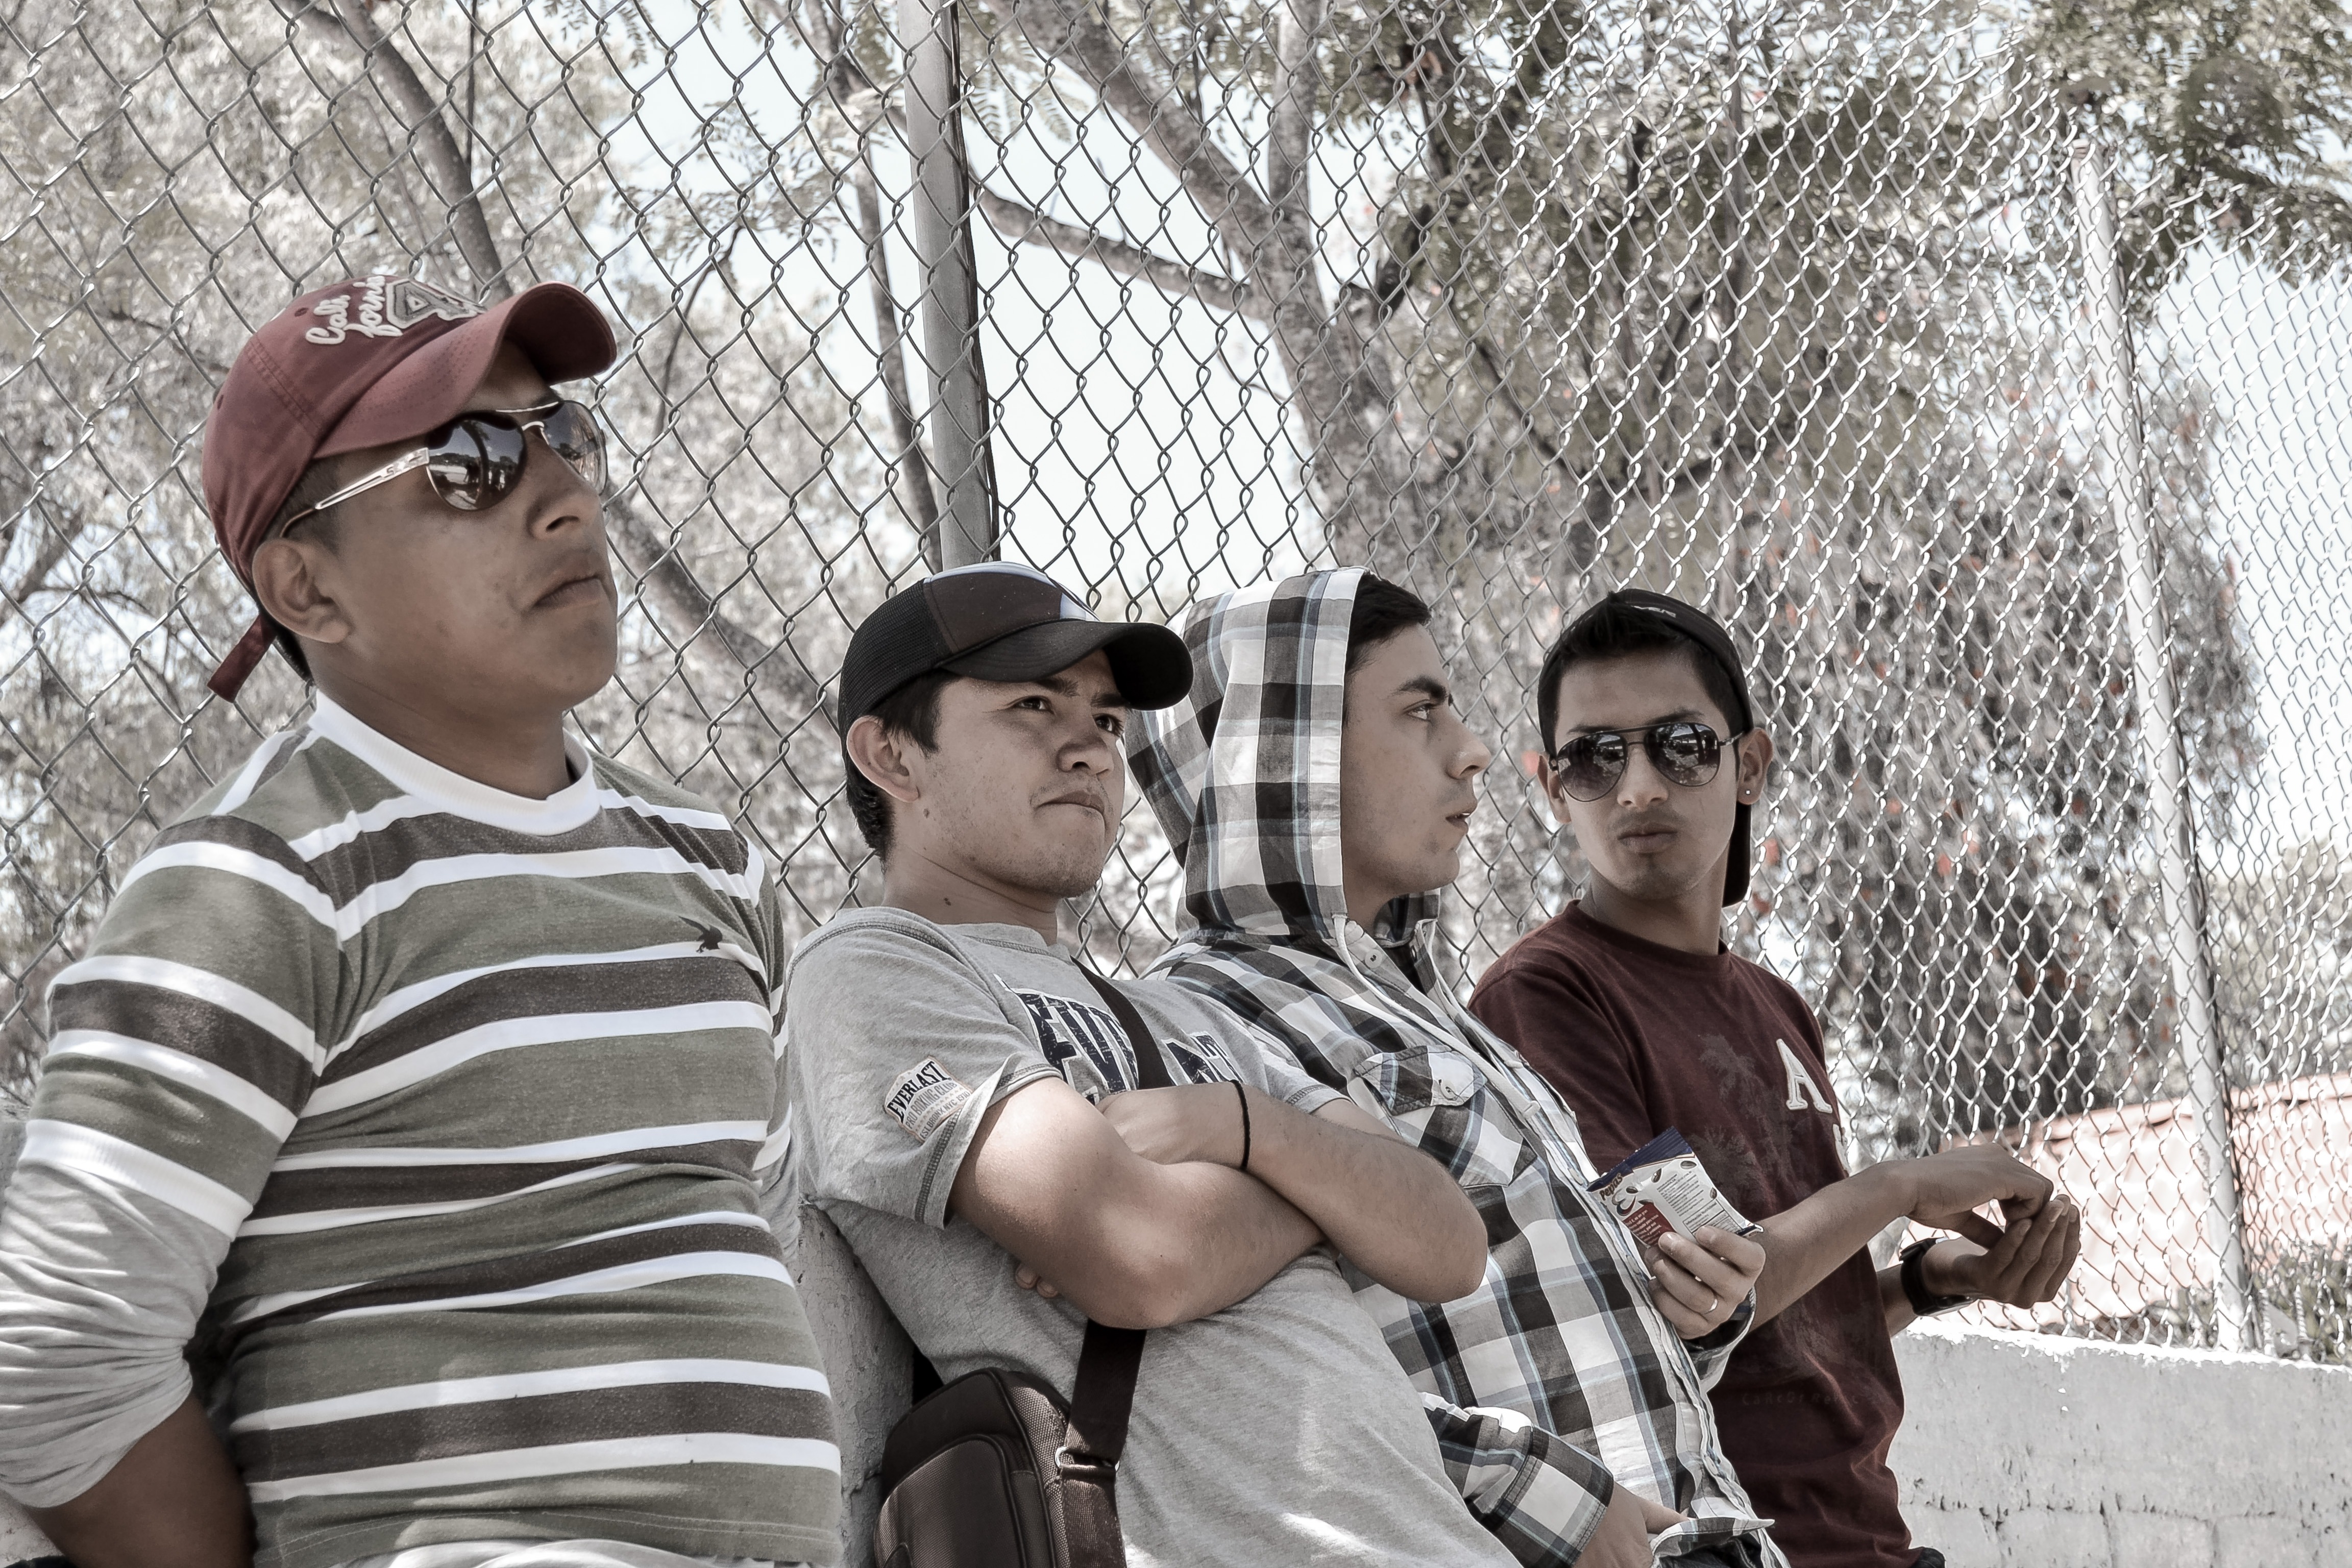
person, group, people, friendship, looks, social group